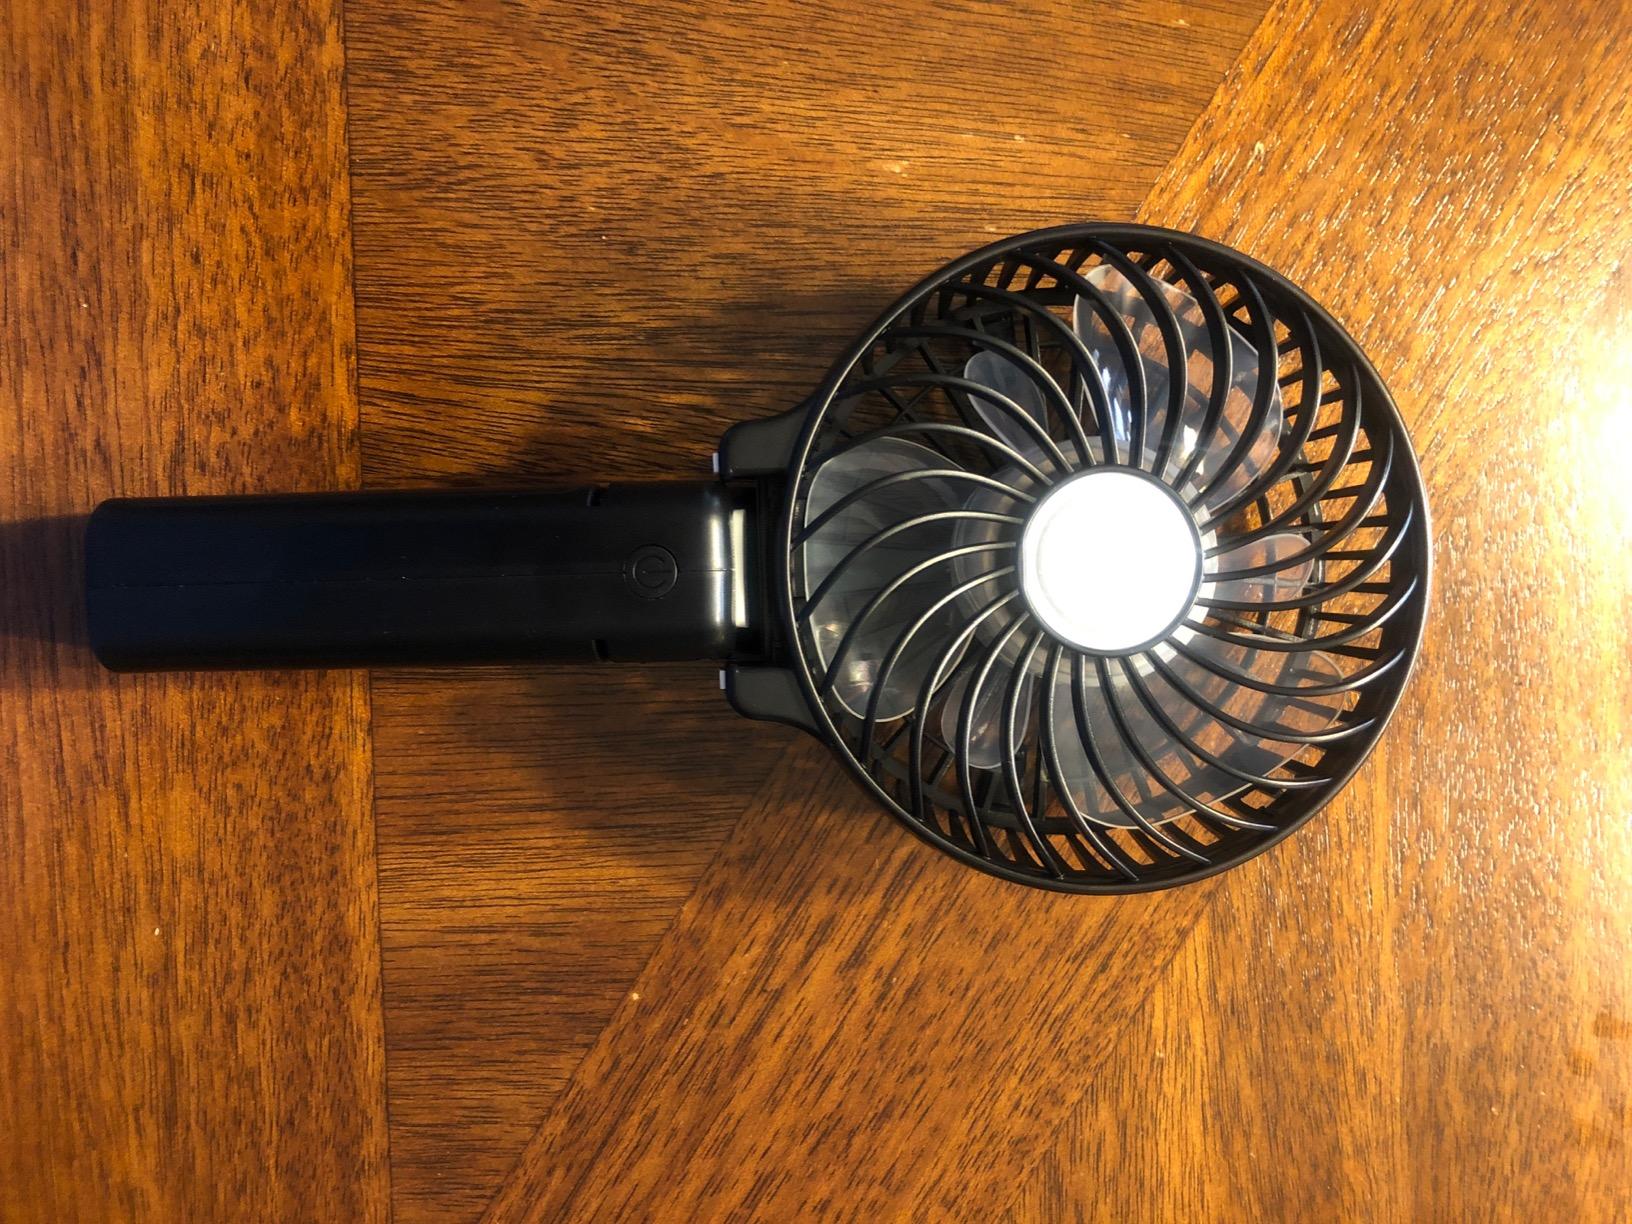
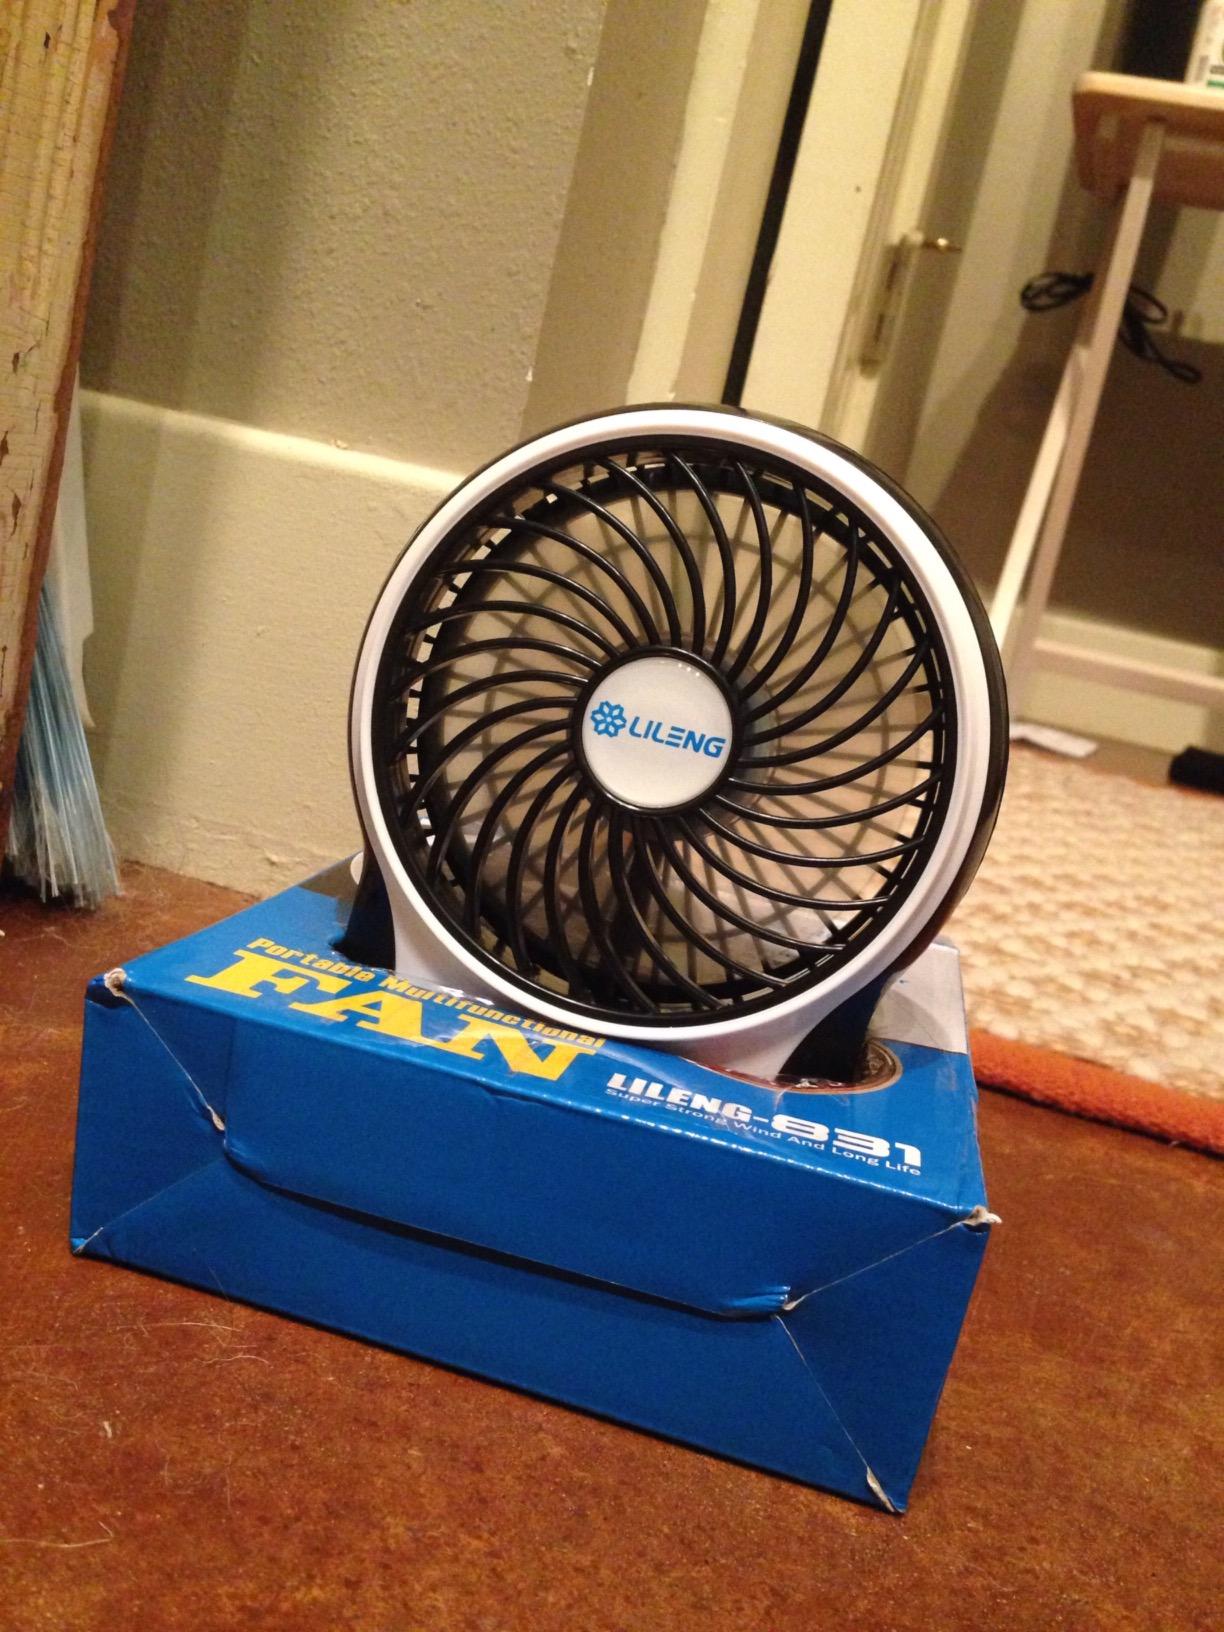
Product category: fan
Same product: no